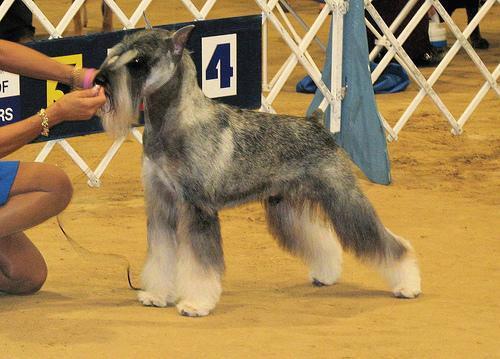
standard_schnauzer